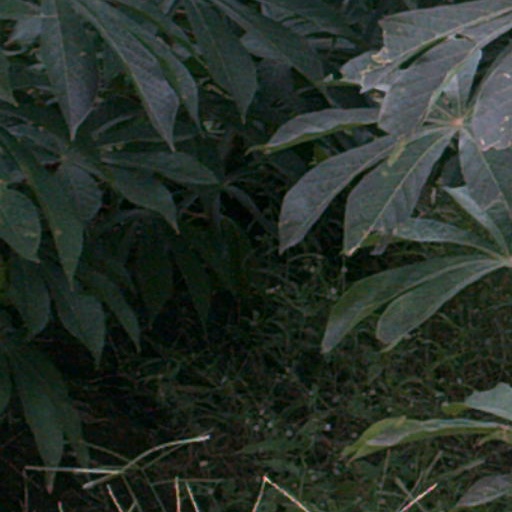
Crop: cassava